Bagnall 0-4-0ST "Alfred" and "Judy"

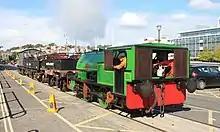
"Judy" while on loan to the Bristol Harbour Railway in 2015

Bagnall designed a locomotive that was only high by dropping the cab floor down between the main frames. long over headstocks and wide, "Judy"'s wheels were just apart, allowing it to negotiate the sharp curve by Par Moors drier. The outside cylinders meant it could be serviced without using an inspection pit, and Bagnall–Price valve gear was fitted. It cost £1,200 and weighed on delivery.